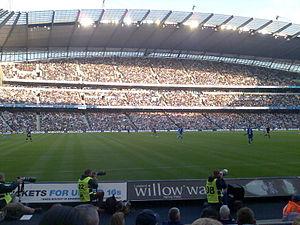
Le City of Manchester Stadium ou Etihad Stadium est un stade de football localisé à Manchester. C'est l'enceinte du club de Manchester City Football Club.